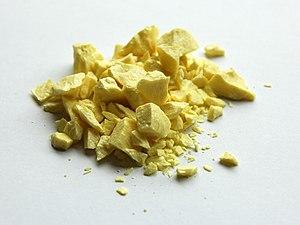
Les produits pétroliers sont des dérivés utilisables du pétrole brut issus de son raffinage. Contrairement aux composés pétrochimiques, qui sont des composés chimiques de base, les produits pétroliers sont des mélanges complexes. La majorité du pétrole est converti en produits pétroliers dont plusieurs types de carburants.
Le soufre est l'élément chimique de numéro atomique 16, de symbole S. C'est un membre du groupe des chalcogènes.
Le 16ᵉ groupe du tableau périodique, dit des chalcogènes, autrefois appelé groupe VIB dans l'ancien système IUPAC utilisé en Europe et groupe VIA dans le système CAS nord-américain, contient les éléments chimiques de la 16ᵉ colonne de ce tableau :